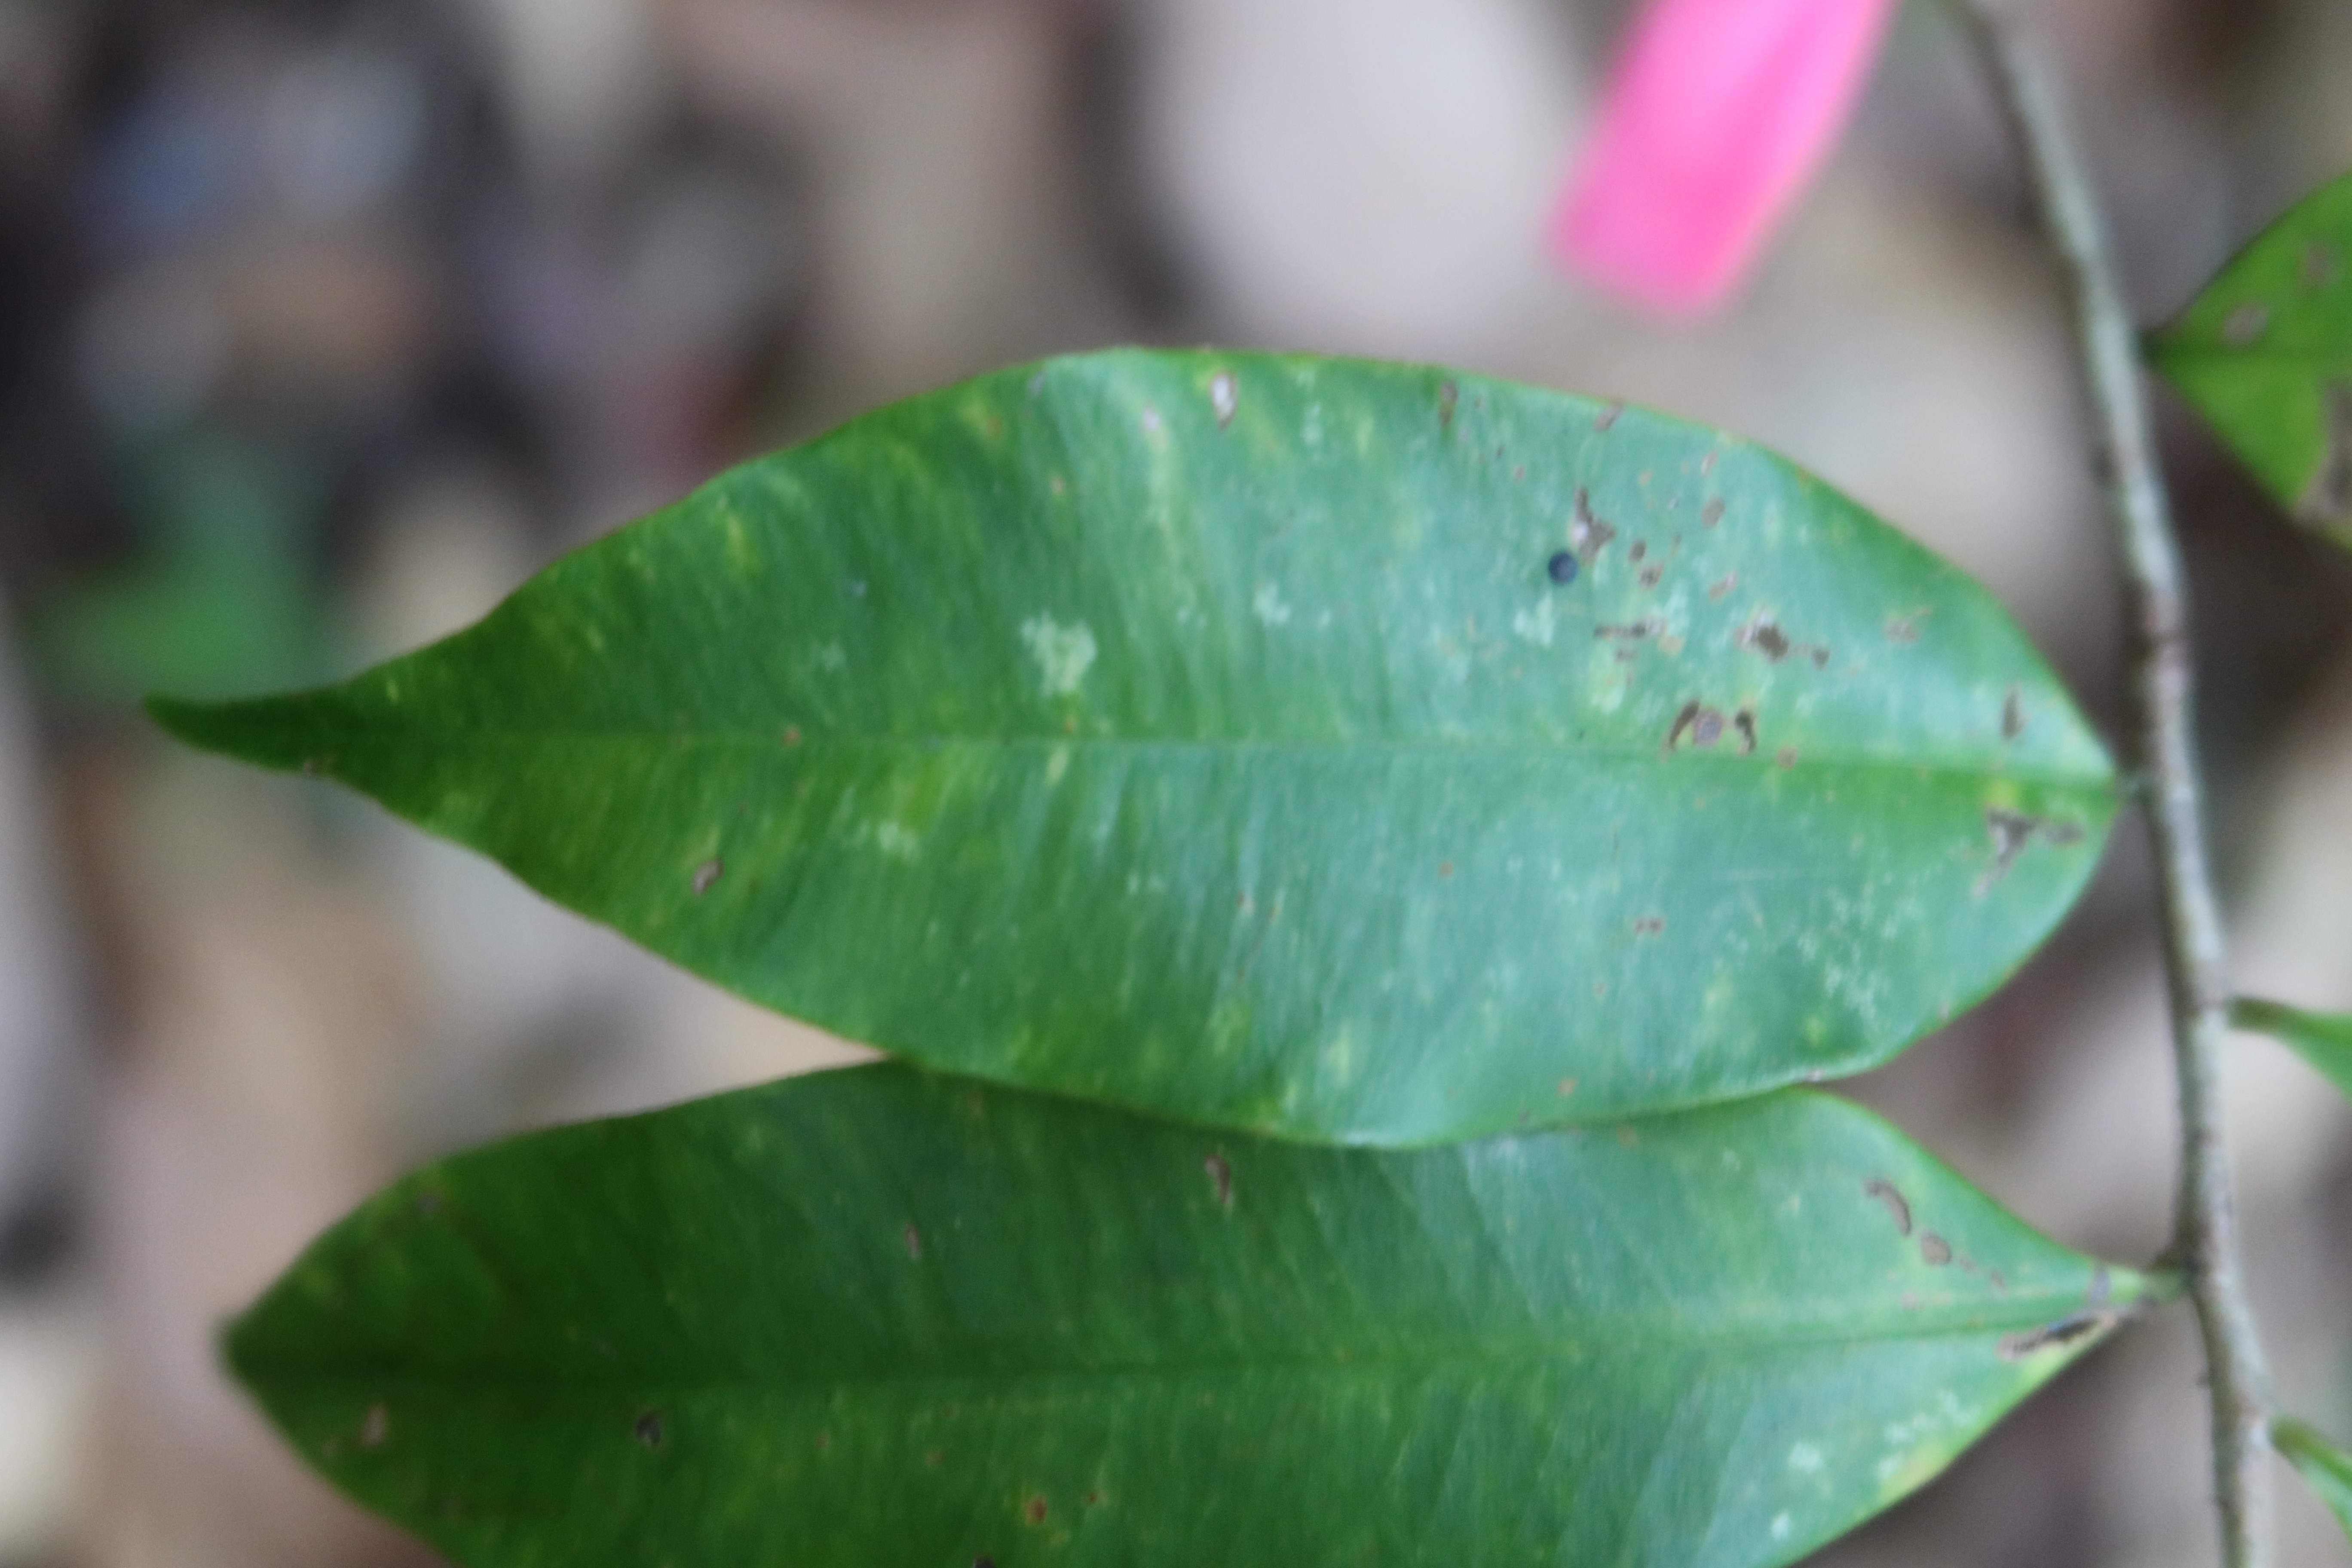
Label: Downy mildew